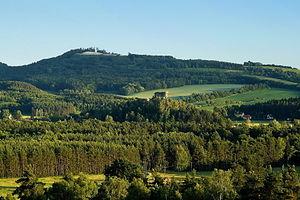
Jestřebí est une commune du district de Česká Lípa, dans la région de Liberec, en République tchèque. Sa population s'élevait à 847 habitants en 2018.